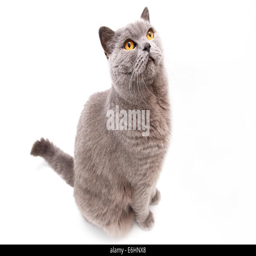
portrait of a grey british cat isolated on white background